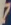
Number: 7